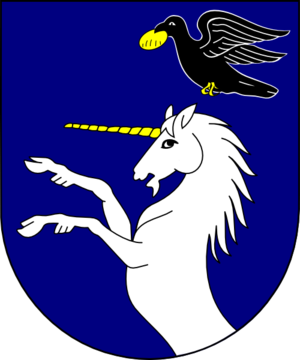
Giorgio Martinuzzi dit Frère Georges, est un prélat et un homme d'Etat hongrois du XVIᵉ siècle. Cardinal, il est régent de Transylvanie de 1540 à 1551.